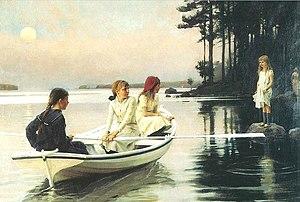
Albert Gustaf Aristides Edelfelt, né le 21 juillet 1854 à Kiiala, Borgå – mort le 18 août 1905 à Haikko, Porvoo, est un peintre finlandais suédophone de la fin du XIXᵉ siècle.